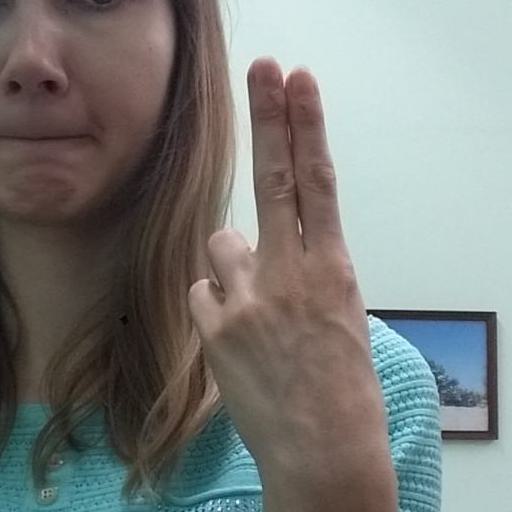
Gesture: two_up_inverted